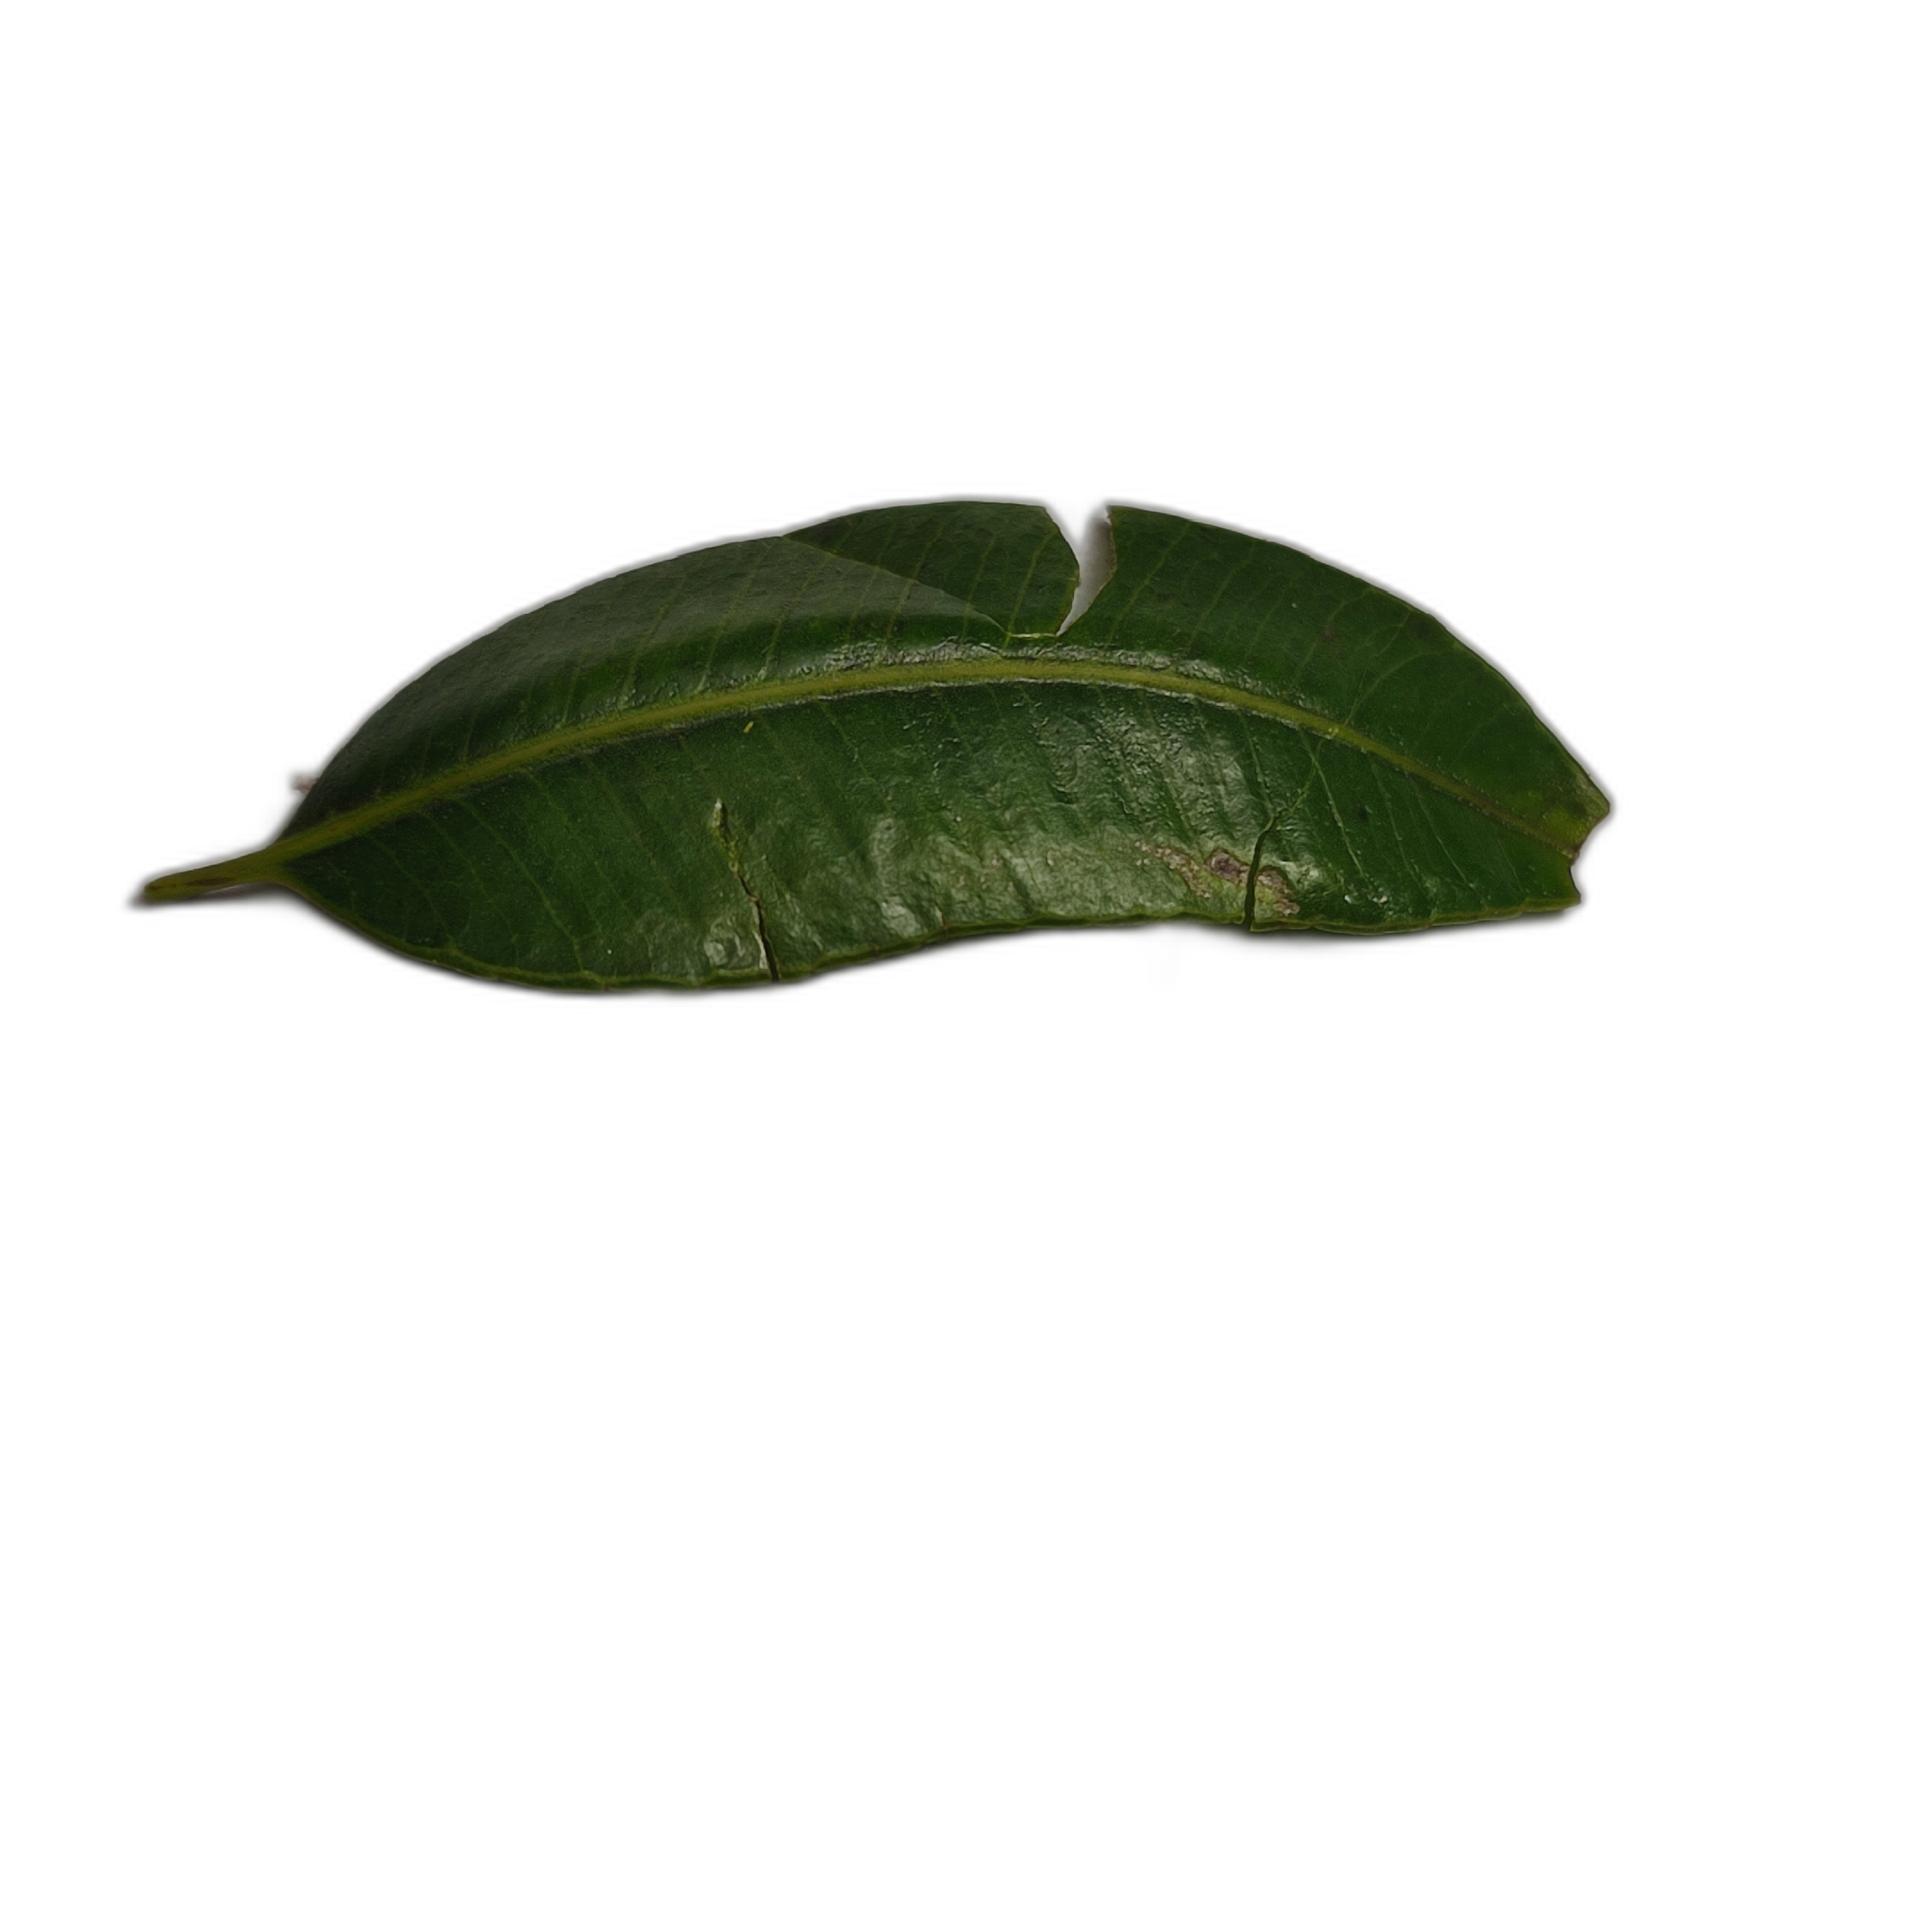
Label: healthy